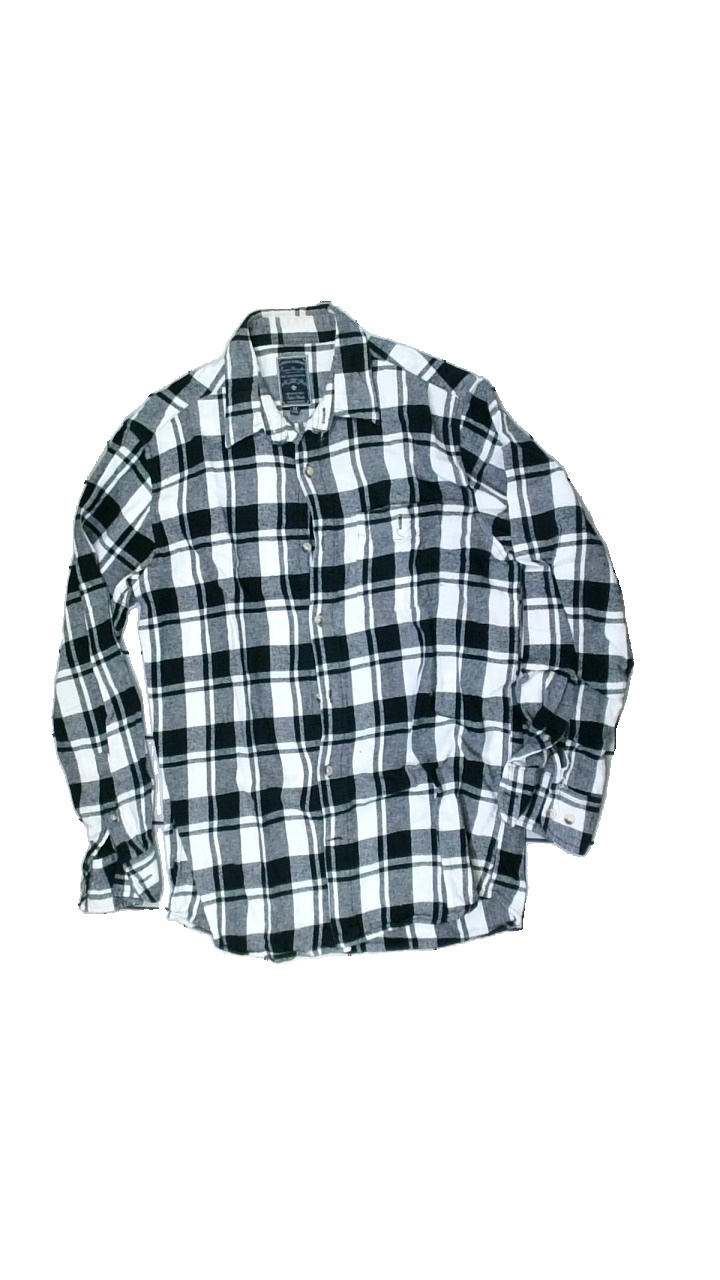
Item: Shirt (Men)
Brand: Truman Printmakers
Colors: Black, White
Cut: Regular
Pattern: Checkered print
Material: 100% Cotton
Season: All
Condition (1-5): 2
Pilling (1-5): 1
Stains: Minor
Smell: Minor
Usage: Recycle
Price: <50